Mikhaylovka constituency

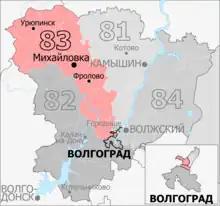
Constituency boundaries from 2016 to 2026

The Mikhaylovka constituency (No.83) is a Russian legislative constituency in Volgograd Oblast. The constituency covers central Volgograd and rural areas to the north-west of the city.